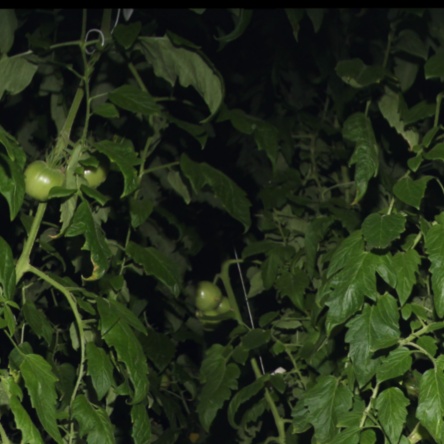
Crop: tomato